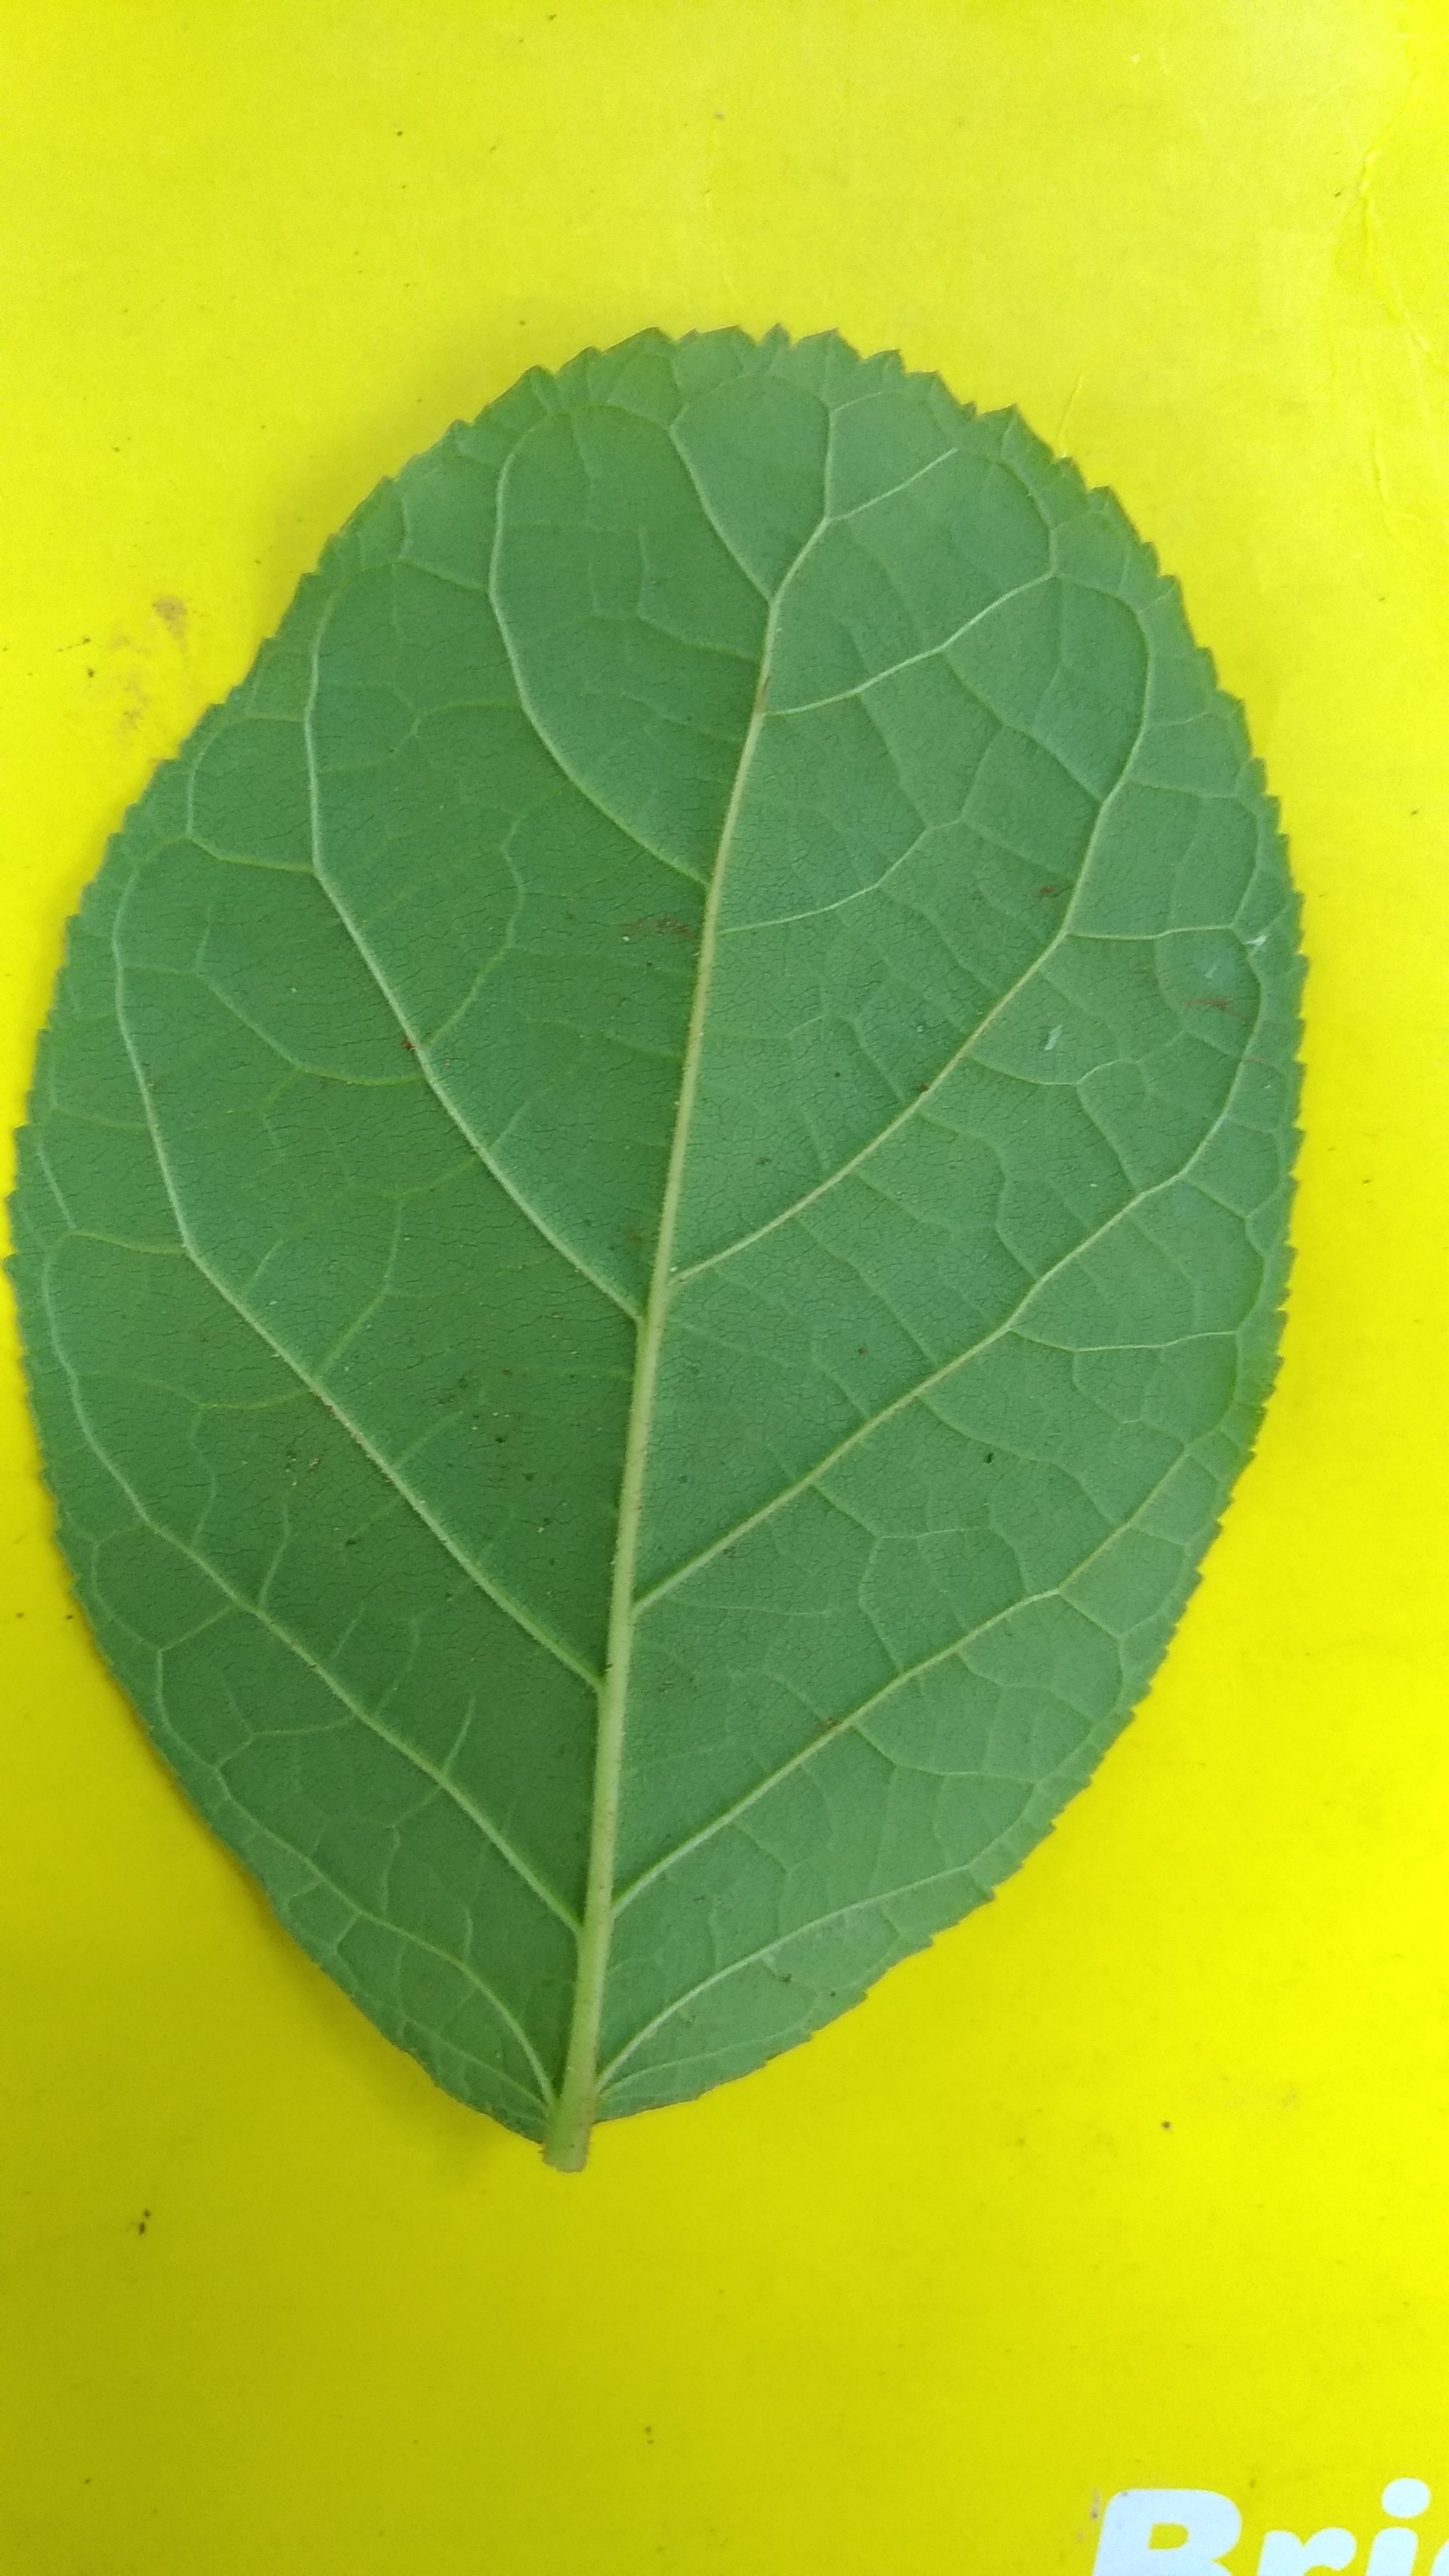
Plant: Padri